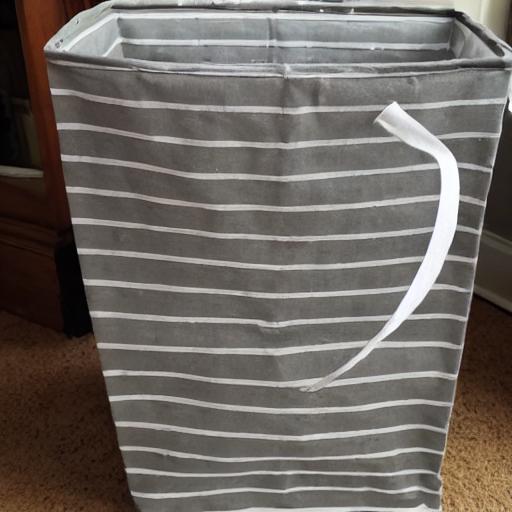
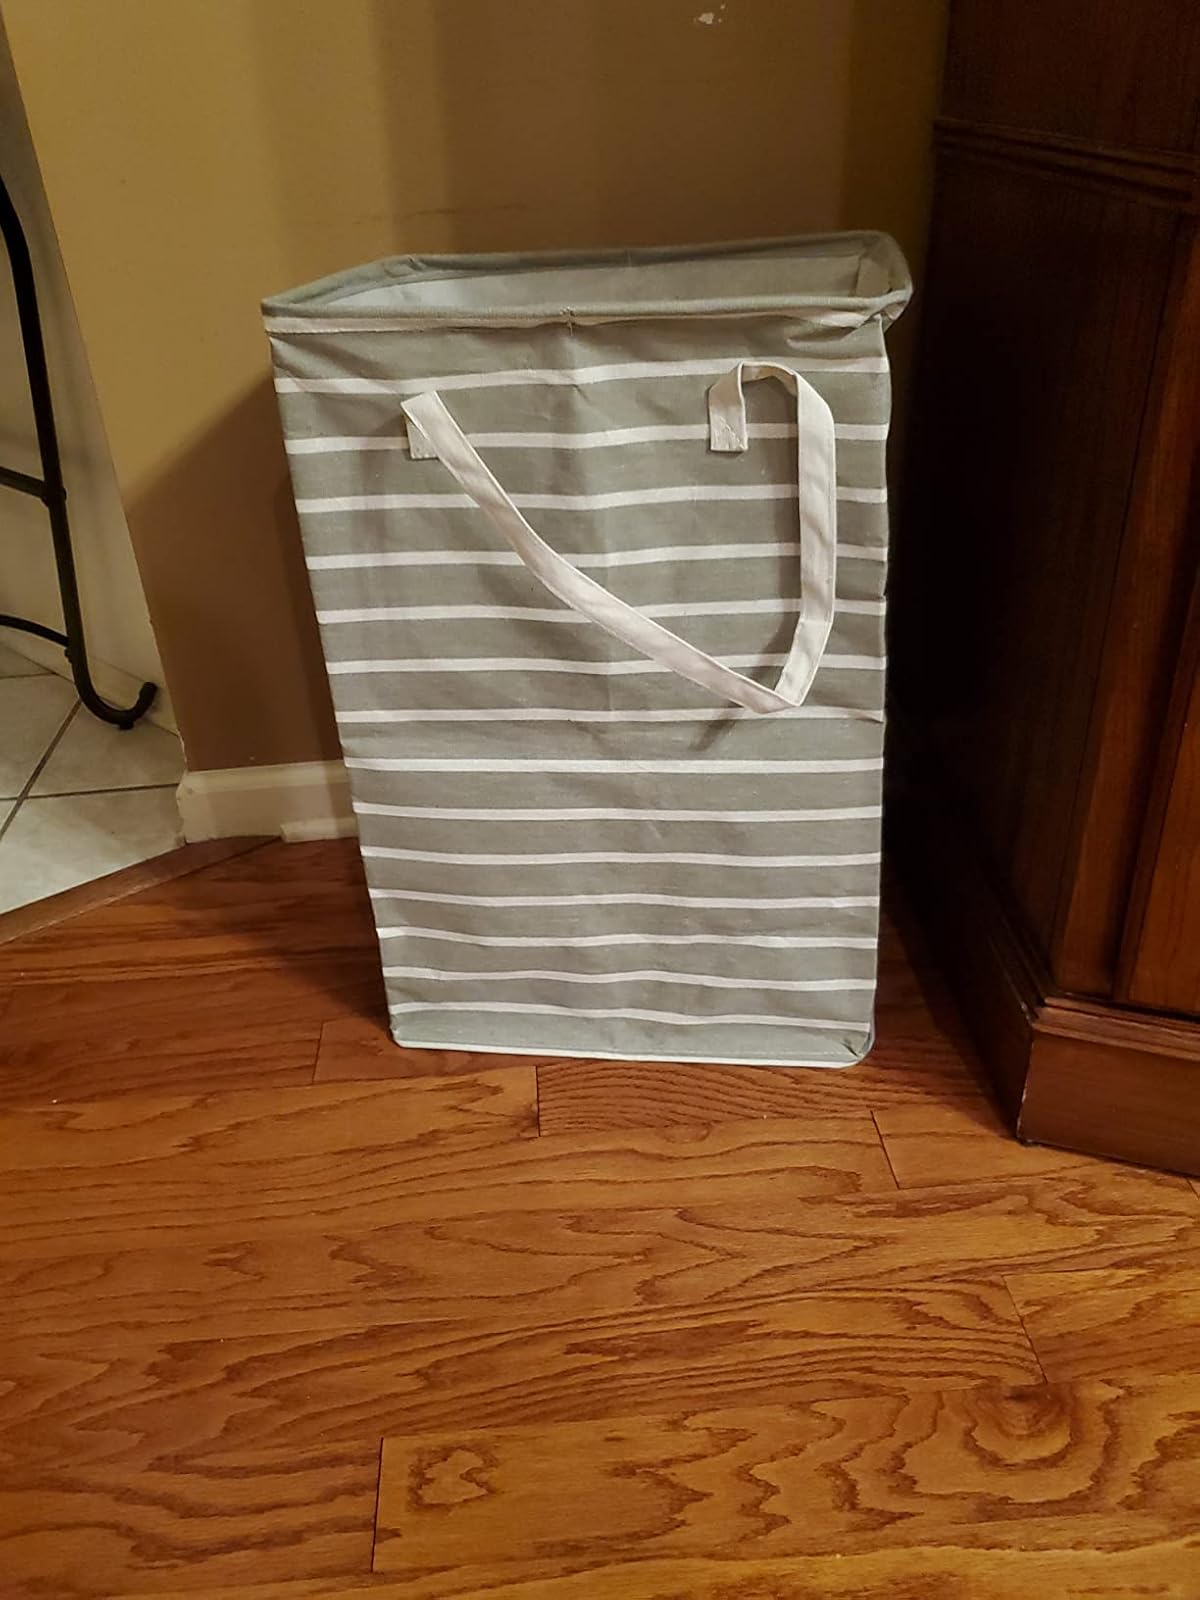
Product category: items_hamper
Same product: no